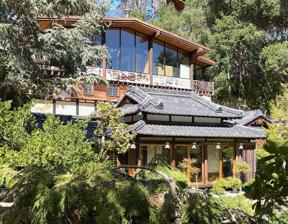
Building: Kotani-en
Country: United States of America
Year built: 1924
Historic Japanese residence in California, United States United States historic place Kotani-en U.S. National Register of Historic Places California Historical Landmark No. 903 Kotani-En Garden and residence Location in Santa Clara County Location 15891 Ravine Road, Los Gatos, California , US Coordinates 37°14′14″N 122°0′40″W / 37.23722°N 122.01111°W / 37.23722; -122.01111 ( Kotani-en ) Area 2 acres (0.81 ha) Built 1918 and 1924 ( 1918 and 1924 ) Built by Takashima Architectural style Japanese architecture Website kotanien .com NRHP reference No. 76000527 CHISL No. 903 Significant dates Added to NRHP March 17, 1977 Designated CHISL December 15, 1984 Kotani-en, ( / ˈ k , t n , i n / ) also known as the Kotani-En Garden is a classical Japanese residence designed in the formal Japanese architecture -style reminiscent of a 13th-century estate in Los Gatos , in Santa Clara County, California . "Kotani-en" translates to "miniature park" in Japanese. The garden features walls with tile roofs that encircle a tea house, shrine, gardens, and ponds. It was built between 1918 and 1924 for Max M. Cohen, utilizing materials of mahogany, cedar, bamboo, and ceramic tiles. The property is listed in the National Register of Historic Places and is California Historical Landmark #903. History Kotani-en garden lantern Kotani-en is a Japanese garden estate located in Los Gatos, California . The estate was constructed by architect Takahashi Takashima, along with eleven craftsmen from Japan. It replicates the design of a Samurai residence, reminiscent of a 13th-century estate, complete with tile-roofed walls that enclose a tea house, shrine, landscaped gardens, and a pond with imperial koi . Situated on two acres, Kotani-En is located less than 2 miles from downtown Los Gatos. Since its completion in 1924, the property has remained in private ownership. Construction of Hakone started around 1918, and took a decade to complete at a cost of more than $250,000. The garden was commissioned by San Francisco industrialist Max M. Cohn in 1918. The creek has been dammed to form a pond with botanical specimens that were originally imported from Japan. The garden features a pond with waterfalls, a 13th-century-style residence, a Buddhist temple, stone lanterns, iron sculptures depicting cranes and turtles, and Torii gates. Kotani-En was built employing period-appropriate tools. No nails were utilized in the construction, and all structures were assembled using traditional mortise and tenon joinery techniques. The architectural elements are crafted from cryptomeria cedar and mahogany, with bronze lanterns and a glazed ceramic tile roof. The garden's temple, devoted to the deity Ben-ten , is surrounded by a Roji wall fifteen feet high in certain sections. In 1968, Bill Robson, a consulting engineer, acquired Kotani-en and spent 15 years restoring the garden. The name "Kotani-en" translates to "miniature park" in Japanese. Robson's restoration aimed to recreate Kotani-en as it stood when initially designed by Takashima in 1918, utilizing the original plans made by Takashima on rice paper. Landmark status On November 29, 1976, Herbert Rhodes, the director of California State Parks , granted approval for Kotani-en as a California Historical Landmarks in Santa Clara County , describing it as a "prominent example of Japanese landscape architecture in America." On December 15, 1984, the California State Parks, in cooperation with Mountain Charlie Chapter No. 1850, E Clampus Vitus , erected a commemorative plaque, designating the site as California Historical Landmark #903. The landmark plaque is at 15891 Ravine Road, Los Gatos, California . Access to the garden is not available to the public. The inscription on the plaque reads: Kotani-En is a classical Japanese residence in the formal style of a 13th-century estate with tile roofed walls surrounding a tea house, shrine, gardens, and ponds. Constructed for Max M. Cohen in 1918-1924 of mahogany, cedar, bamboo, and ceramic tile by master artisan Takashima and eleven craftsmen from Japan, Kotani-En represents a harmonious union of art and nature in a two-acre rustic environment. Kotani-En is a prominent example of Japanese landscape architecture in America." See also California Historical Landmarks in Santa Clara County National Register of Historic Places listings in Santa Clara County, California References